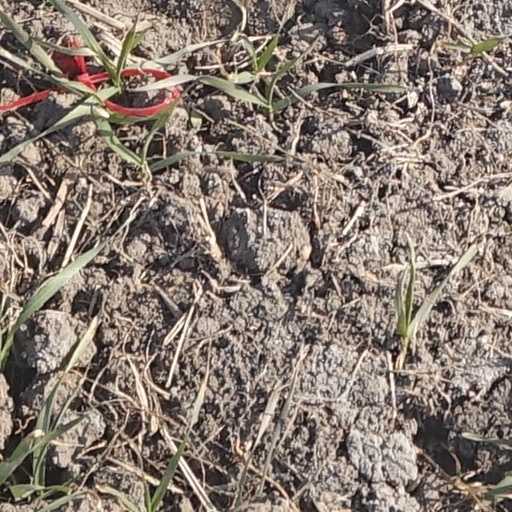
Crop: wheat